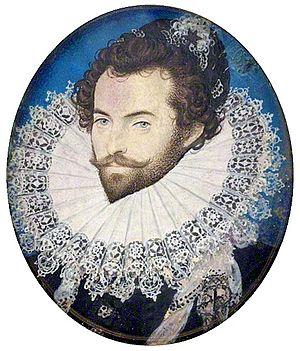
Kenilworth est un roman historique de l'auteur écossais Walter Scott, paru le 15 janvier 1821 sous la signature « par l'auteur de Waverley ». Il s'inspire très librement de la mort suspecte d'Amy Robsart le 8 septembre 1560. Il transpose cet événement en 1575, année où Élisabeth Iʳᵉ est reçue avec un faste inouï au château de Kenilworth.